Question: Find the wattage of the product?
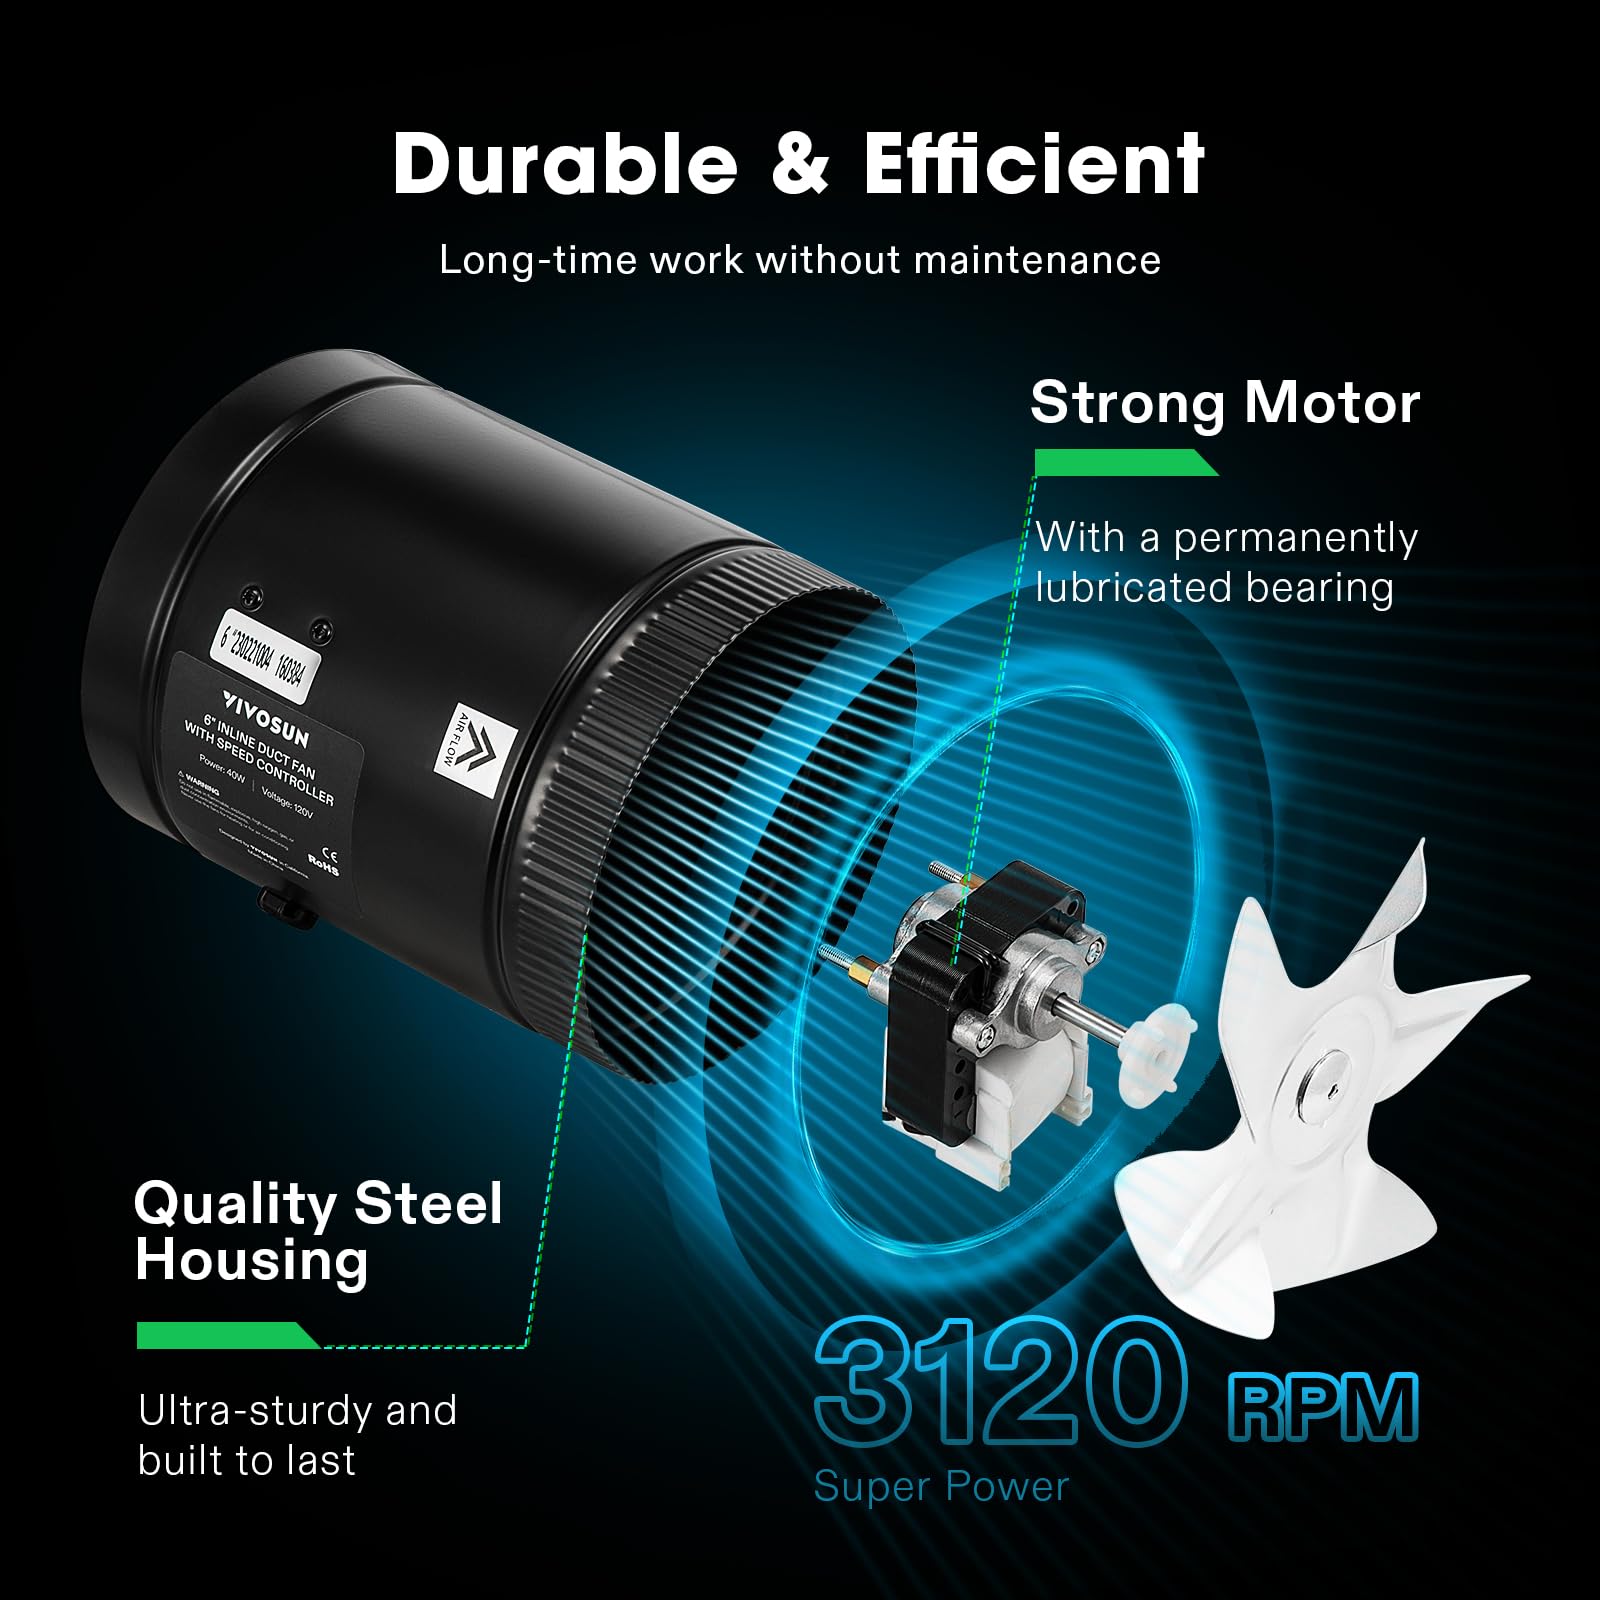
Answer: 40.0 watt